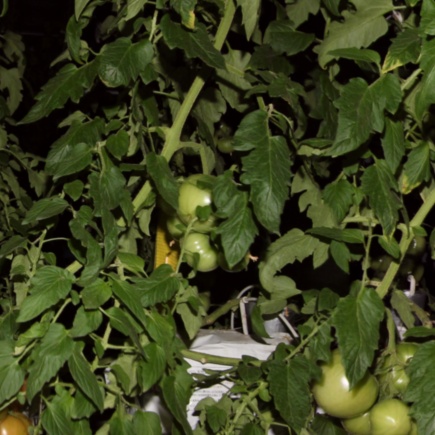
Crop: tomato